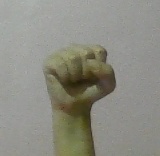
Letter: saad